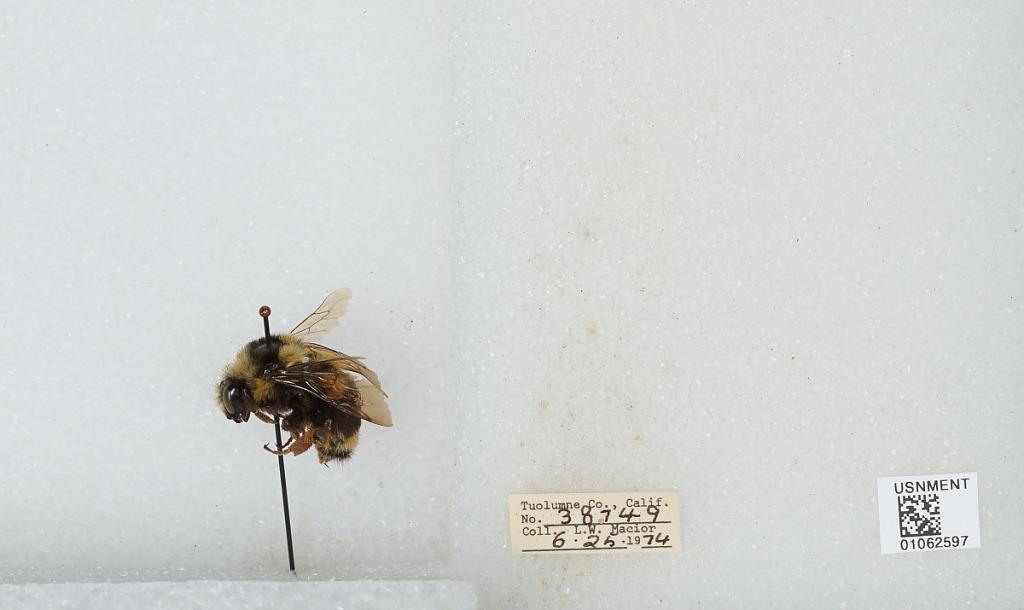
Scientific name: Bombus bifarius nearcticus
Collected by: L. Macior
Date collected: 1974-6-25
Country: United States
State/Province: California
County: Tuolumne
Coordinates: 38.02, -119.94